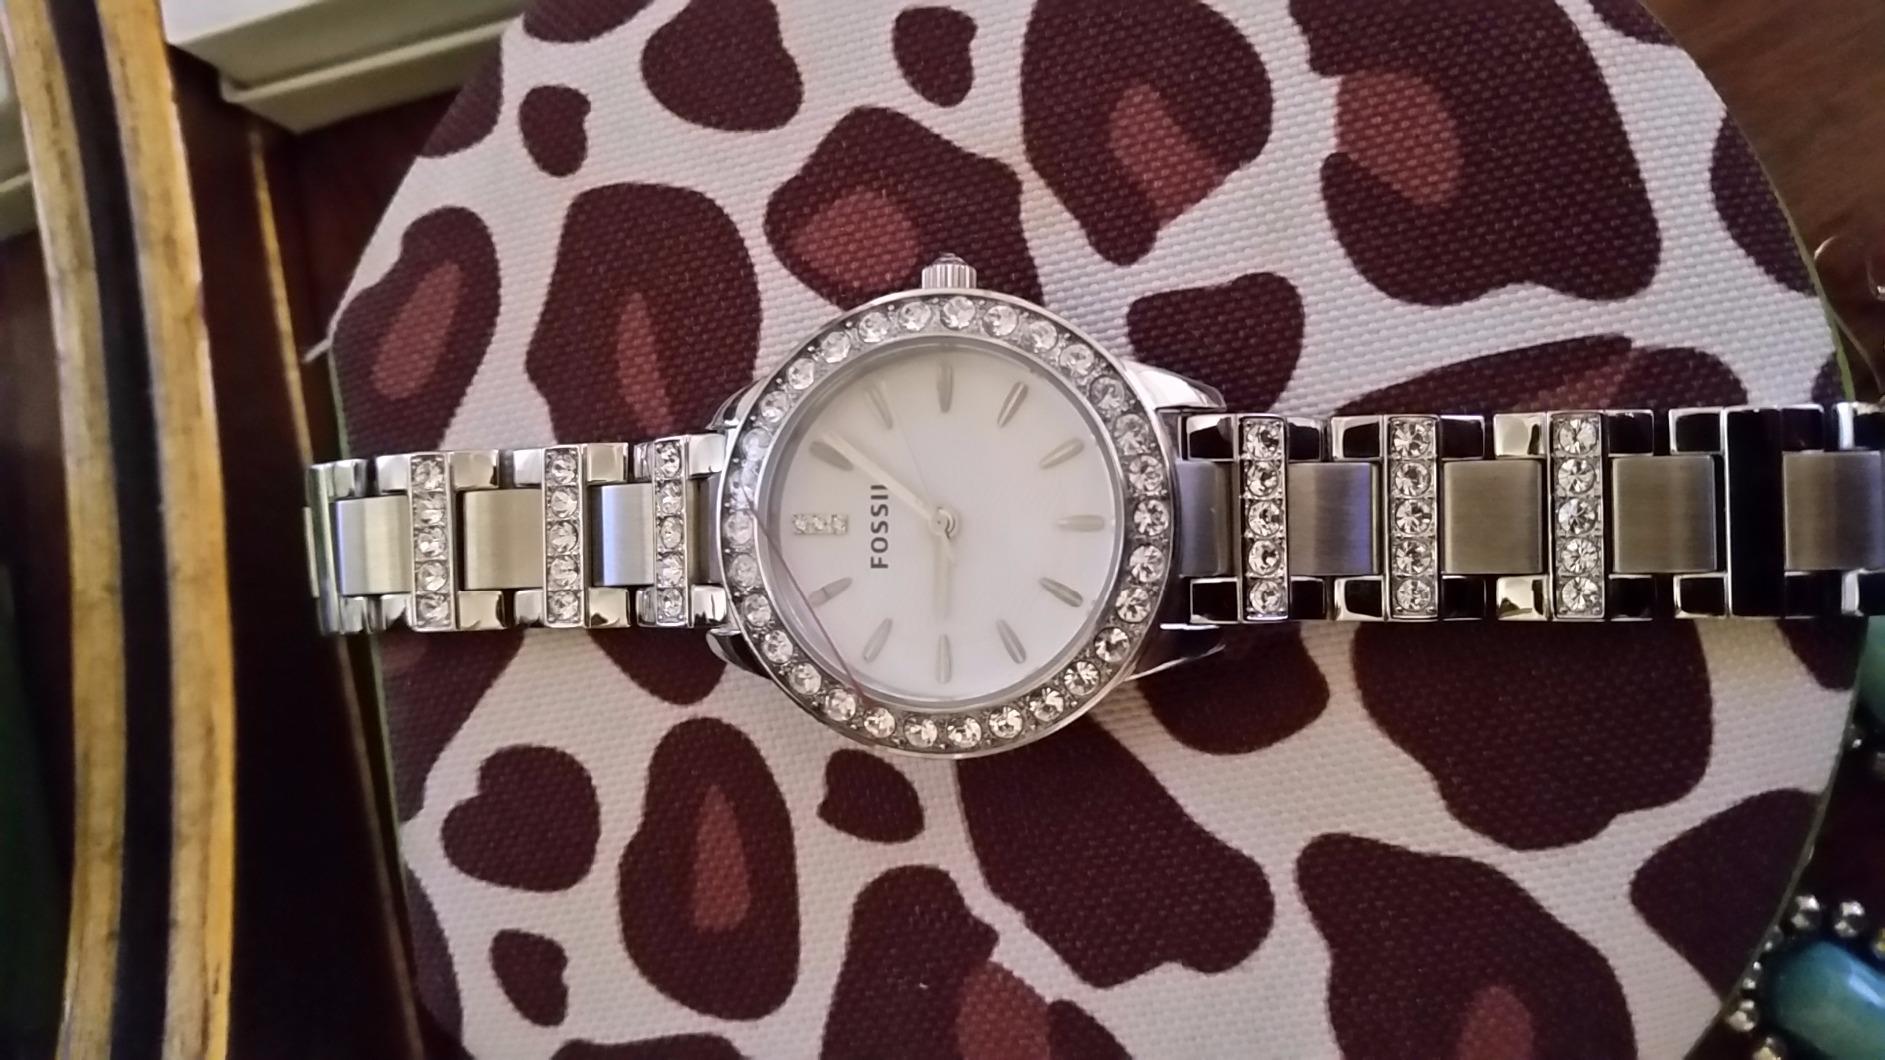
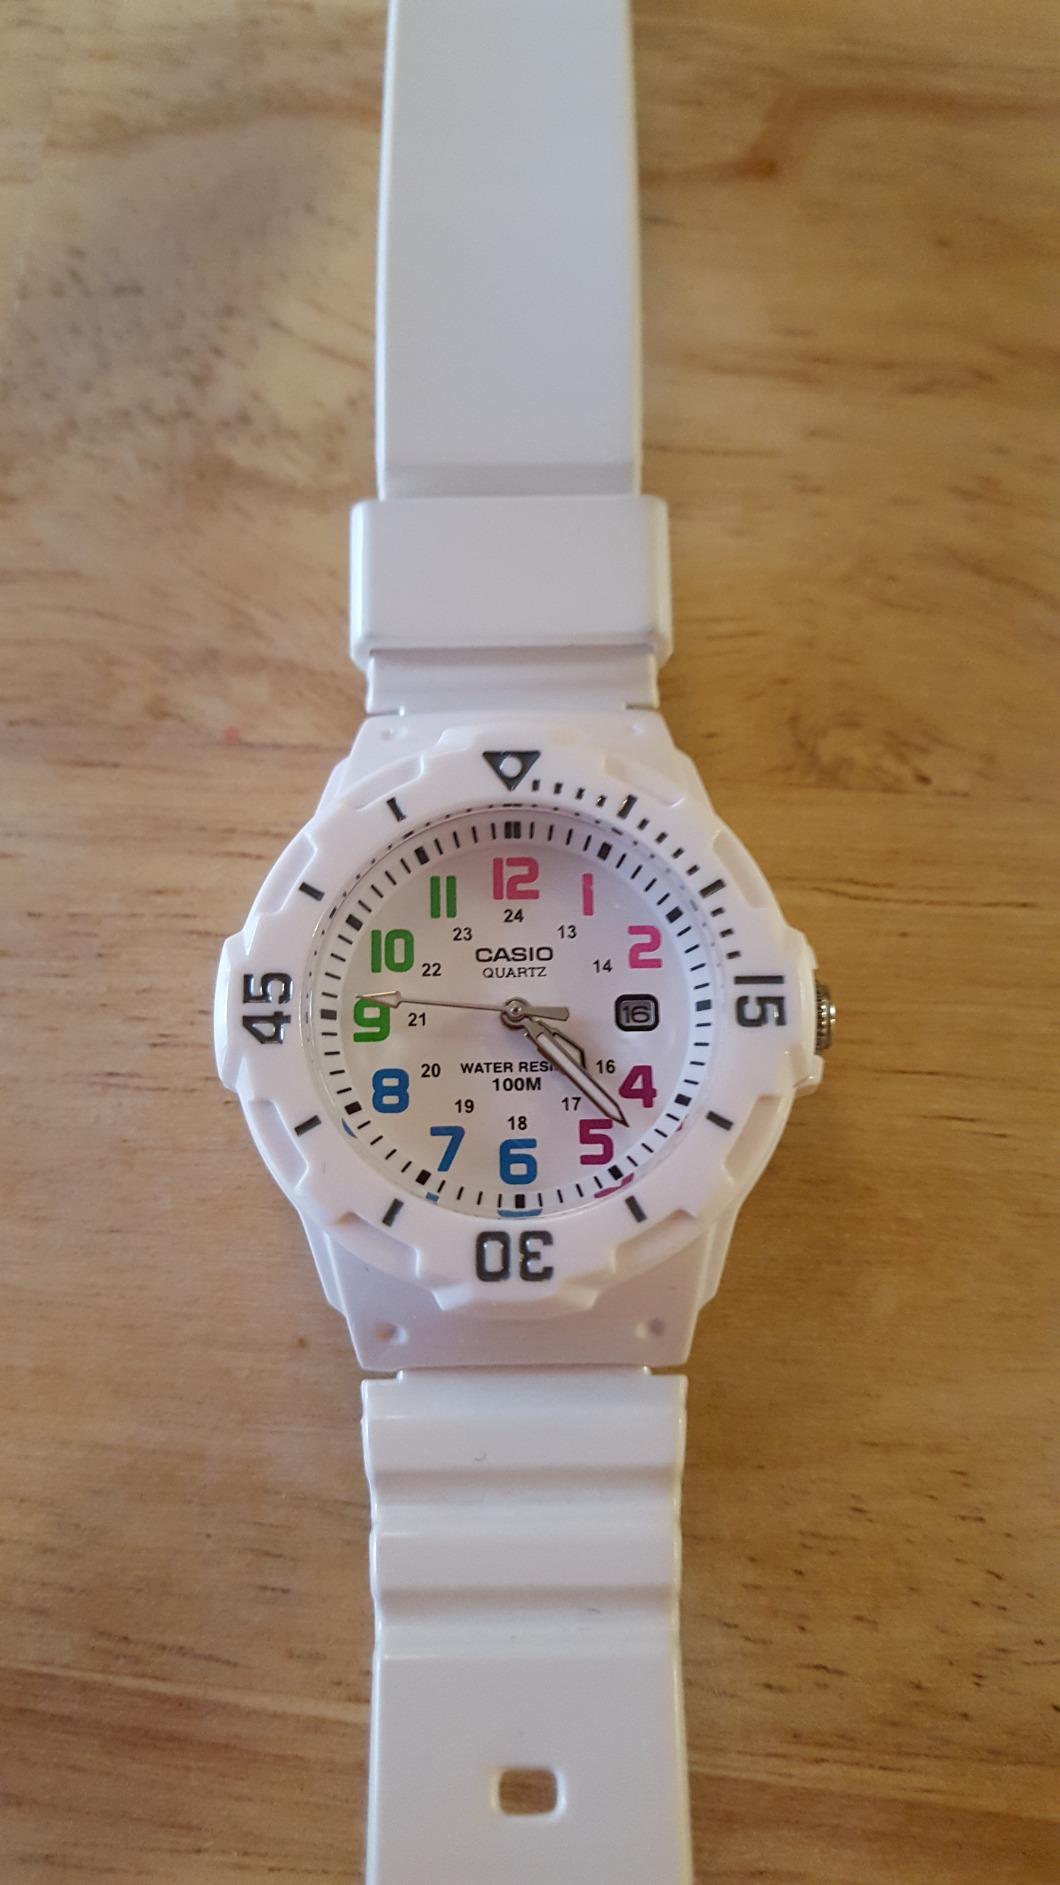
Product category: accessories_watch
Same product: no